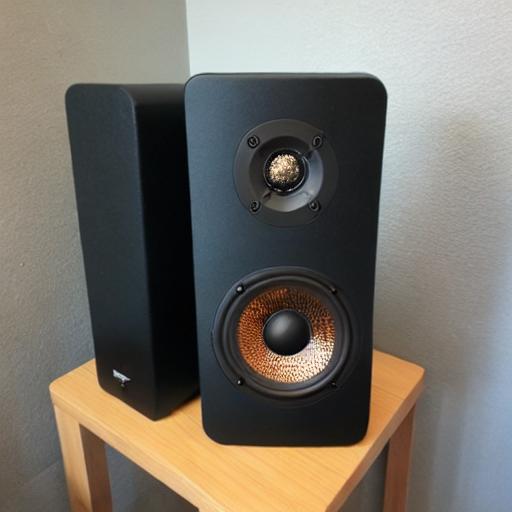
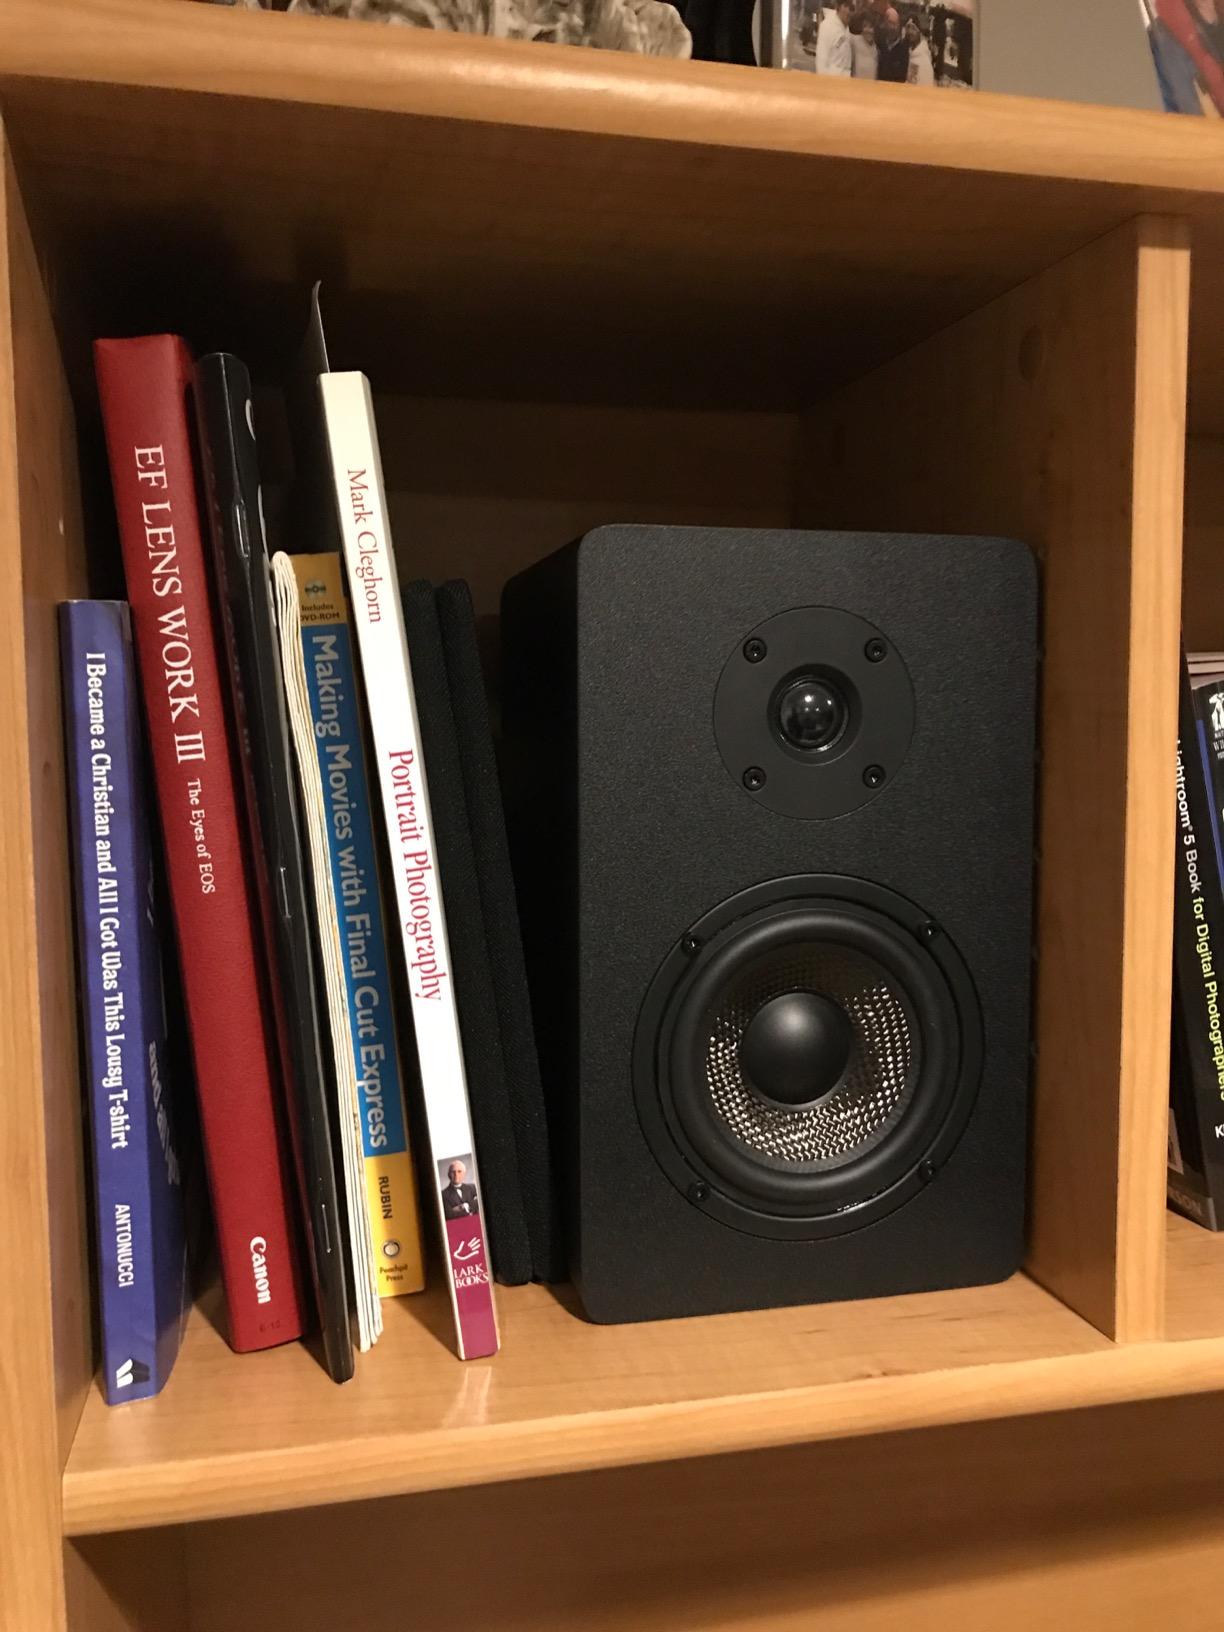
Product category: speaker
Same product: no